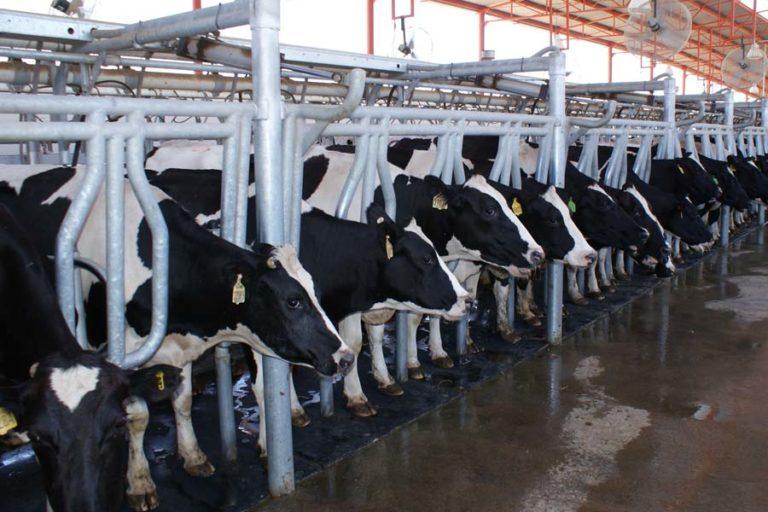
Ukulima wa kisasa wa ufugaji wa mifugo.Ng'ombe wameweka kwenye zizi la kisasa wakingojea lishe.Mifuko imewekwa katika hali ya usafi ili kuzuia magonjwa na uchafu unaoharibu mazingira.